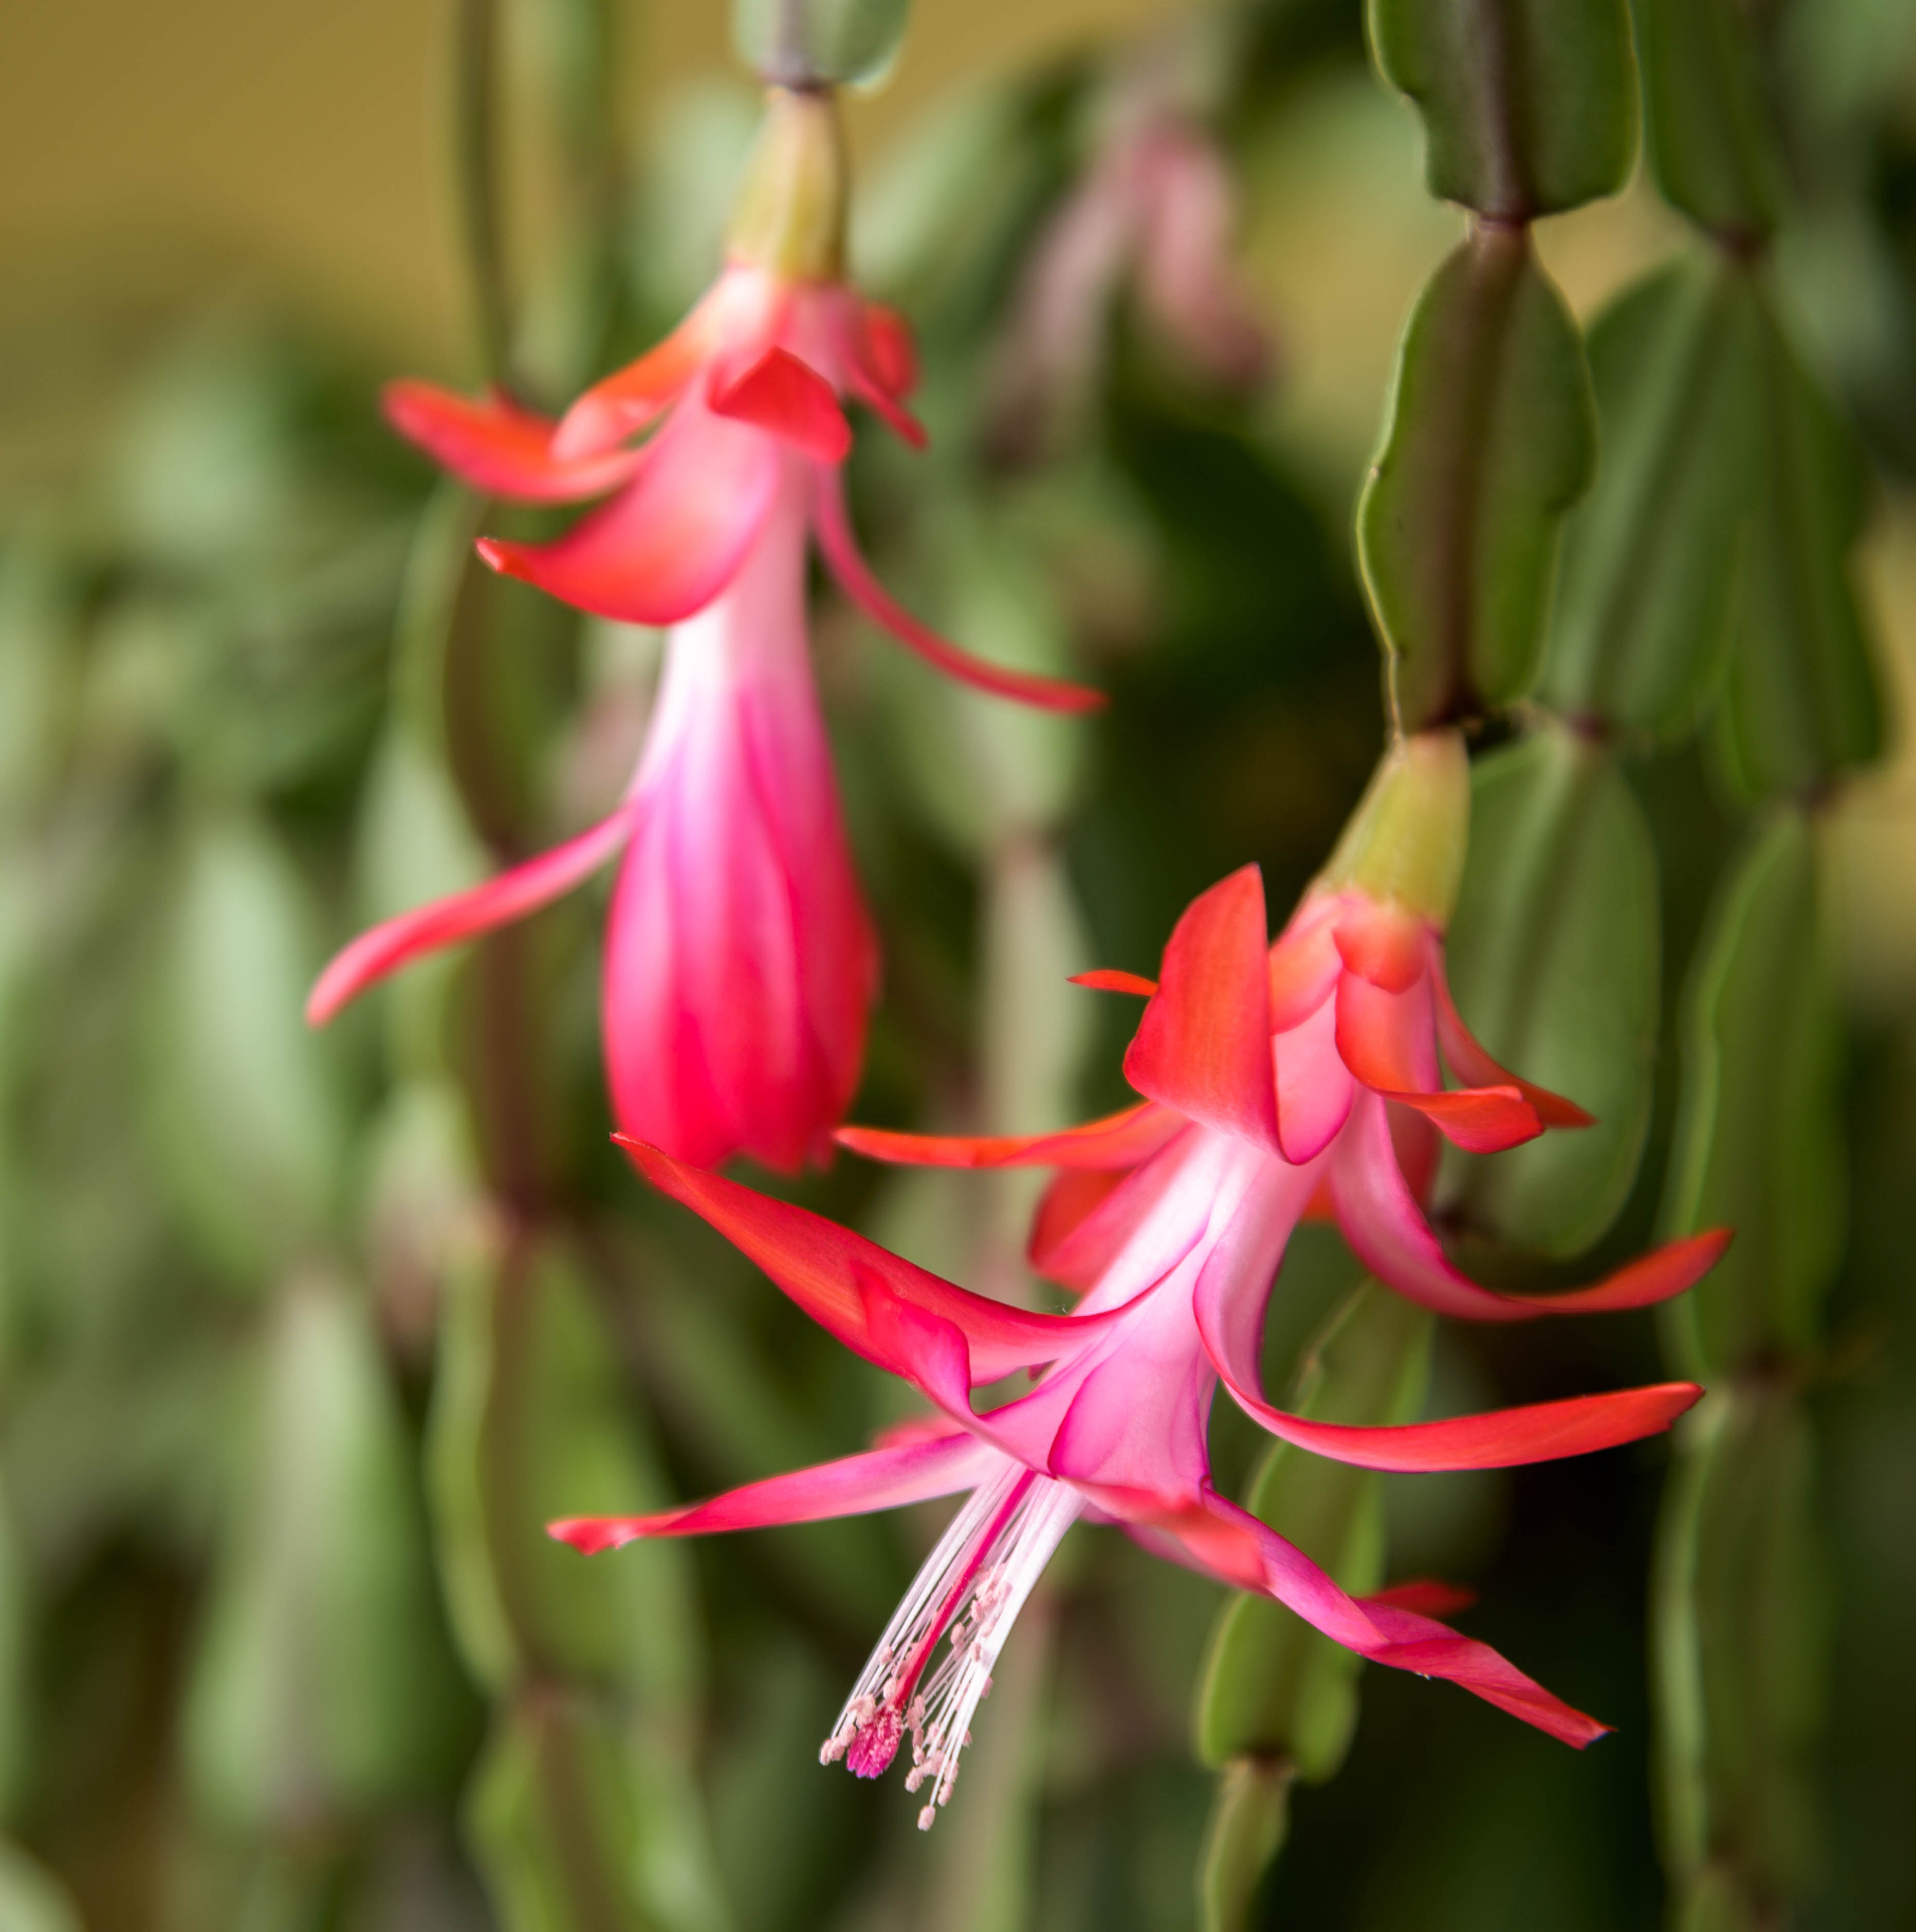
blossom, cactus, plant, flower, petal, green, botany, nikon, pink, christmas, flora, wildflower, shrub, fuchsia, detail, d750, macro photography, flowering plant, plant stem, land plant